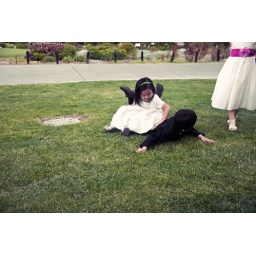
Beat up by a girl .. In a dress